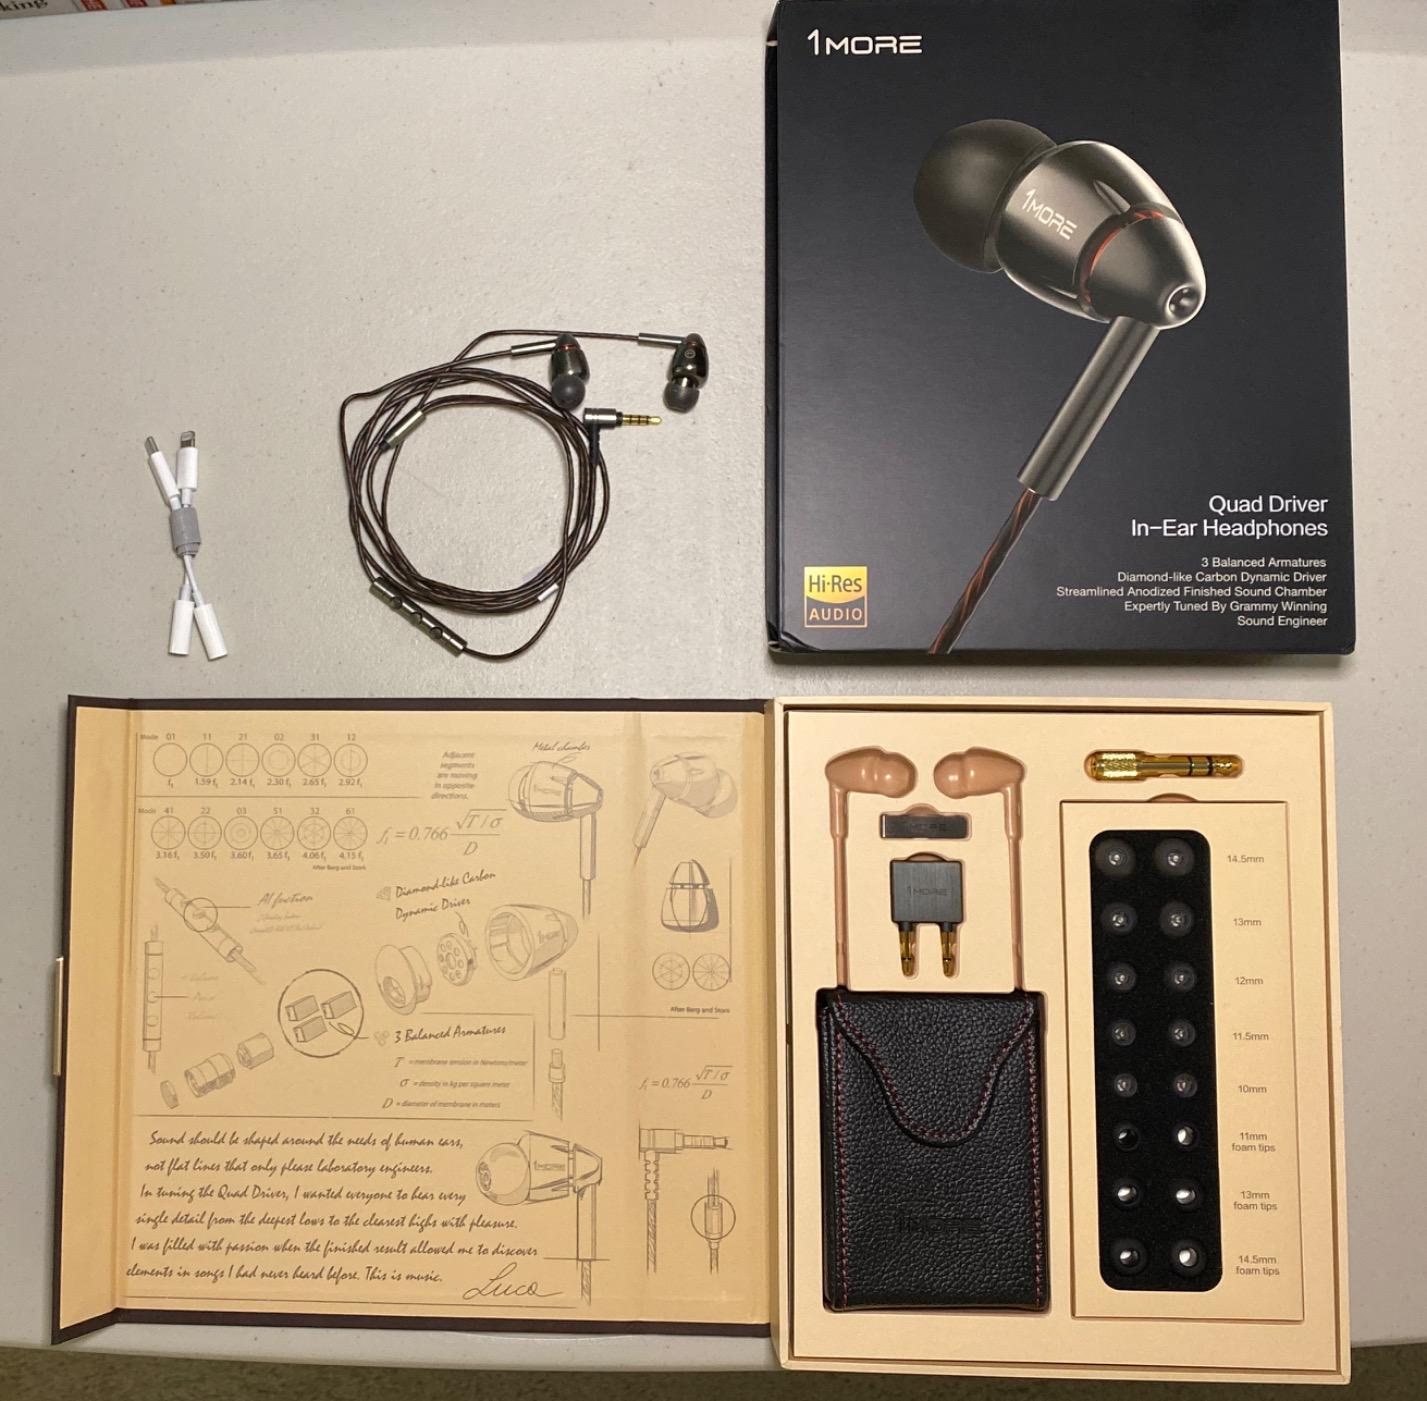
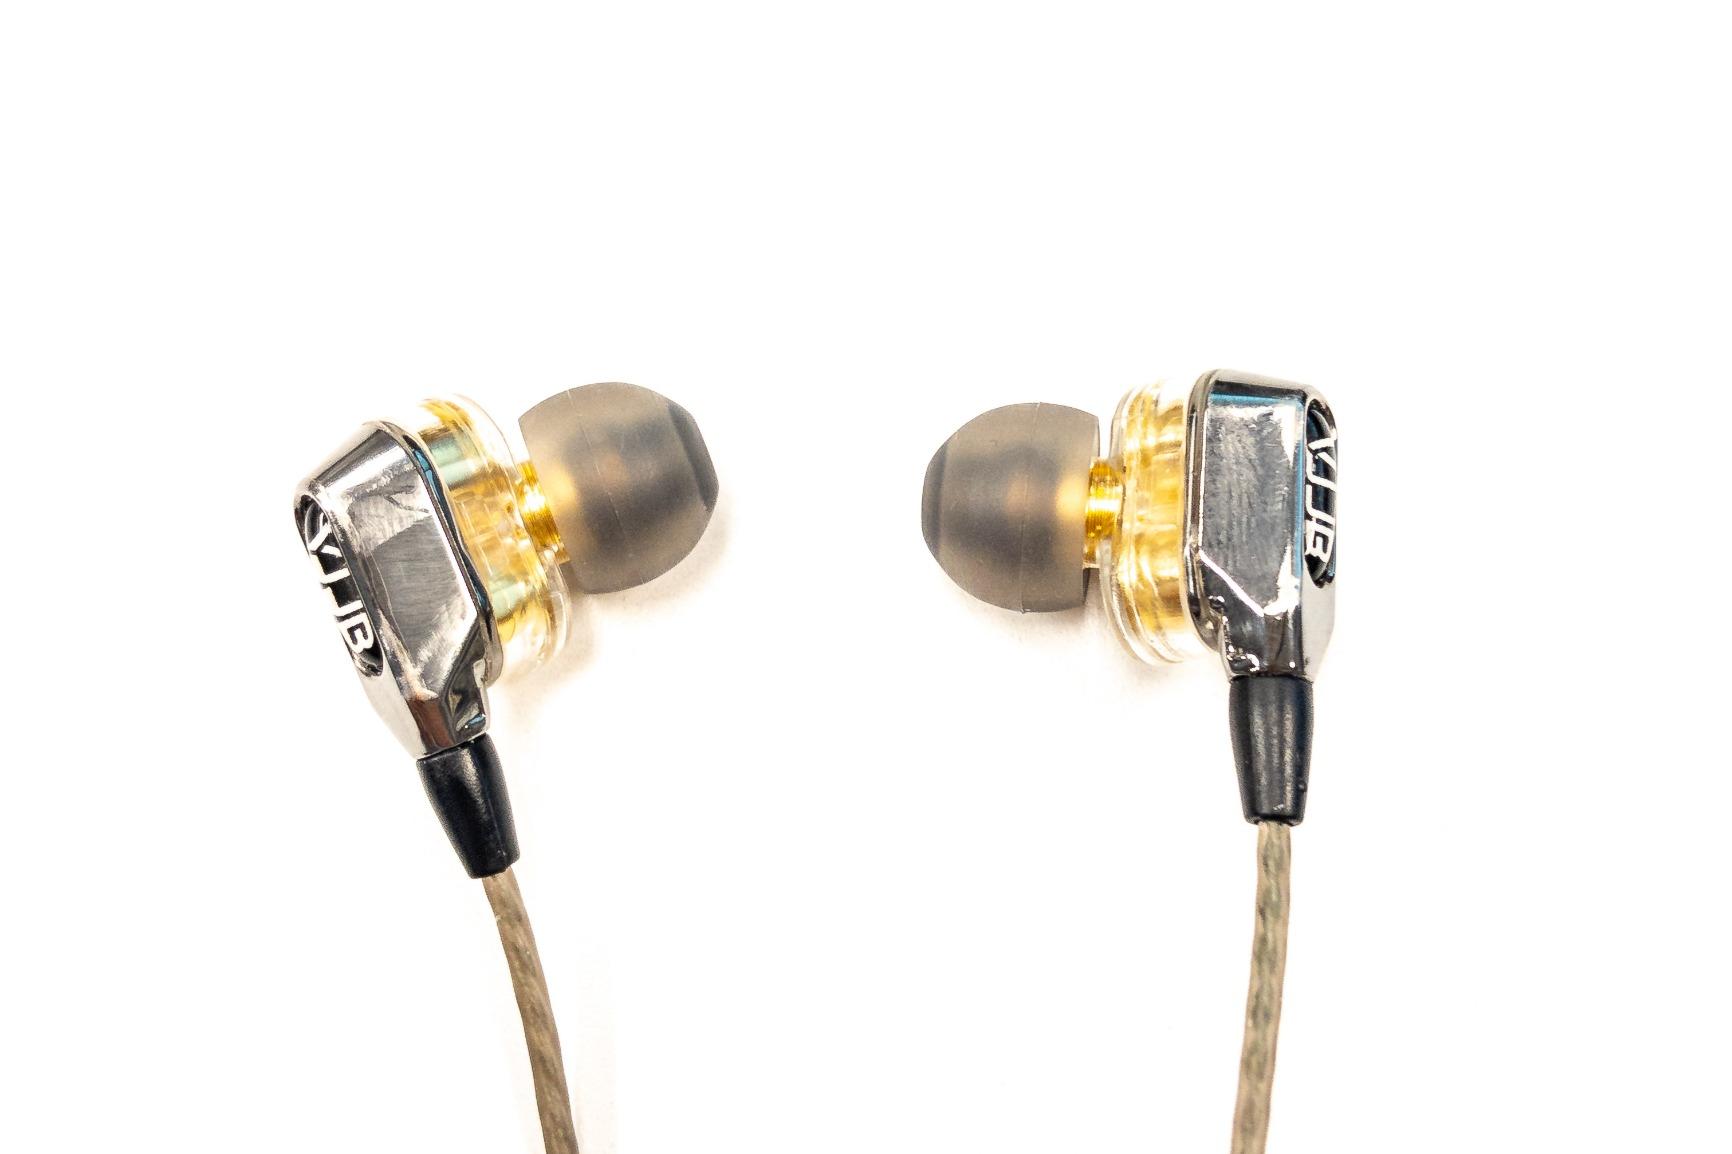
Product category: headphones
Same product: no